Jack Wilshere

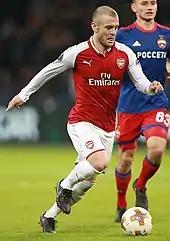
Wilshere playing for Arsenal in 2018

On 31 August 2016, Wilshere completed a season-long loan move to AFC Bournemouth for the 2016–17 season and was given the number 32, previously worn by midfielder Eunan O'Kane. On 10 September 2016, Wilshere played his first match for Bournemouth, as a 63rd-minute substitute against West Bromwich Albion; his team won 1–0. Wilshere then won consecutive Player of the Month awards for Bournemouth for November and December 2016. On 15 April 2017, Wilshere suffered a hairline fracture to his left fibula after his clash with Harry Kane in a match against Tottenham at White Hart Lane. On 19 April 2017, it was confirmed that Wilshere would miss the rest of the season after making 29 Premier League appearances for Bournemouth and would be treated back at Arsenal.